Sally Lunn bun
Also known as:
de - German: Sally Lunn bun
fr - French: Sally Lunn
he - Hebrew: לחמניית סאלי לן
it - Italian: Sally Lunn bun
ru - Russian: Булочка «Сэлли Ланн»
Category: bread (sweet bread)
Cuisine: English
Associated cuisines: English
Area: England
Countries: England
Region: Northern Europe

The dish is a large bun or teacake, a type of batter bread, made with a yeast dough including cream and eggs. Sometimes served warm and sliced, with butter.

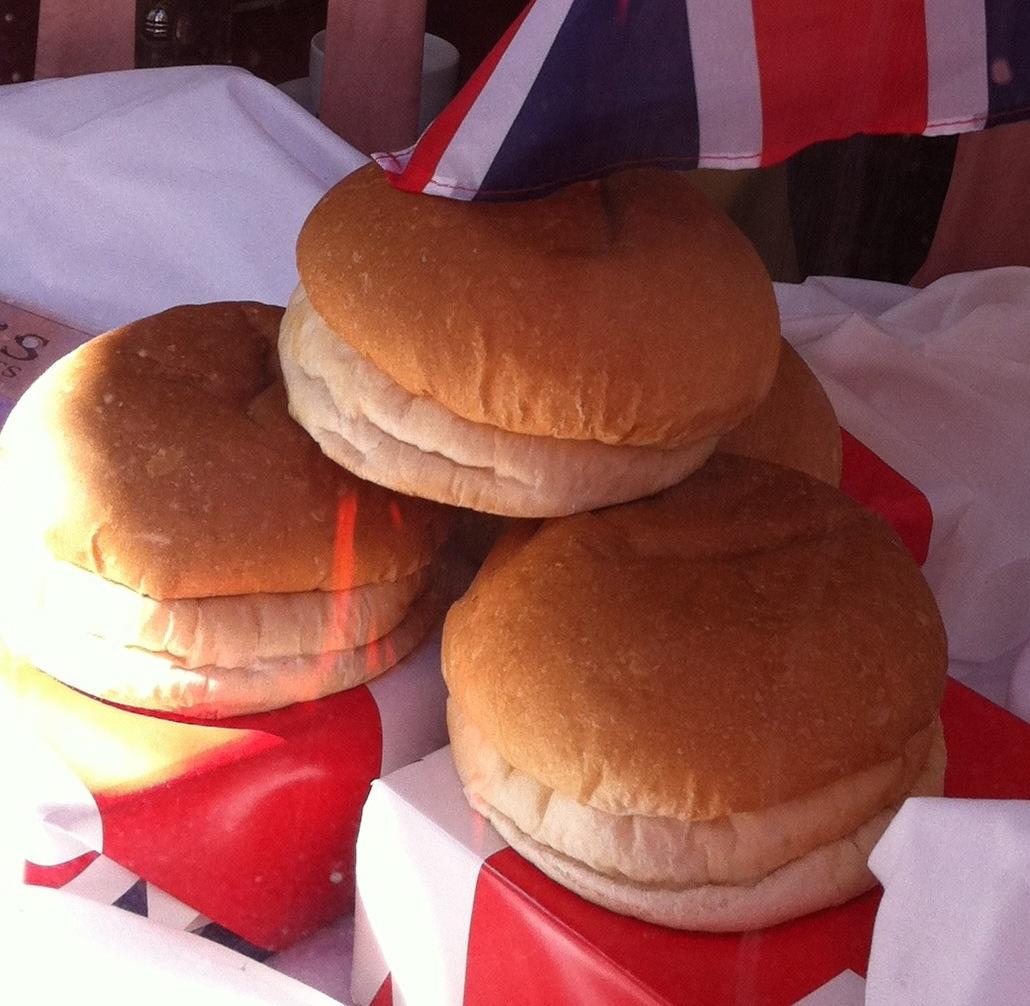